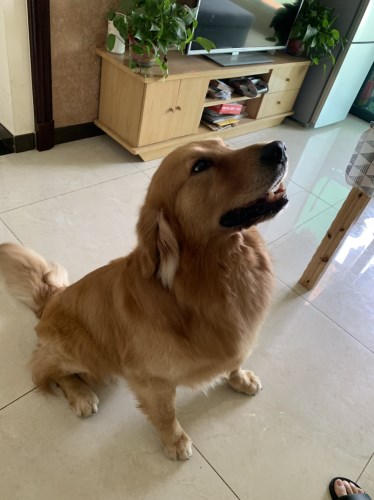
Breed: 5355-n000126-golden_retriever